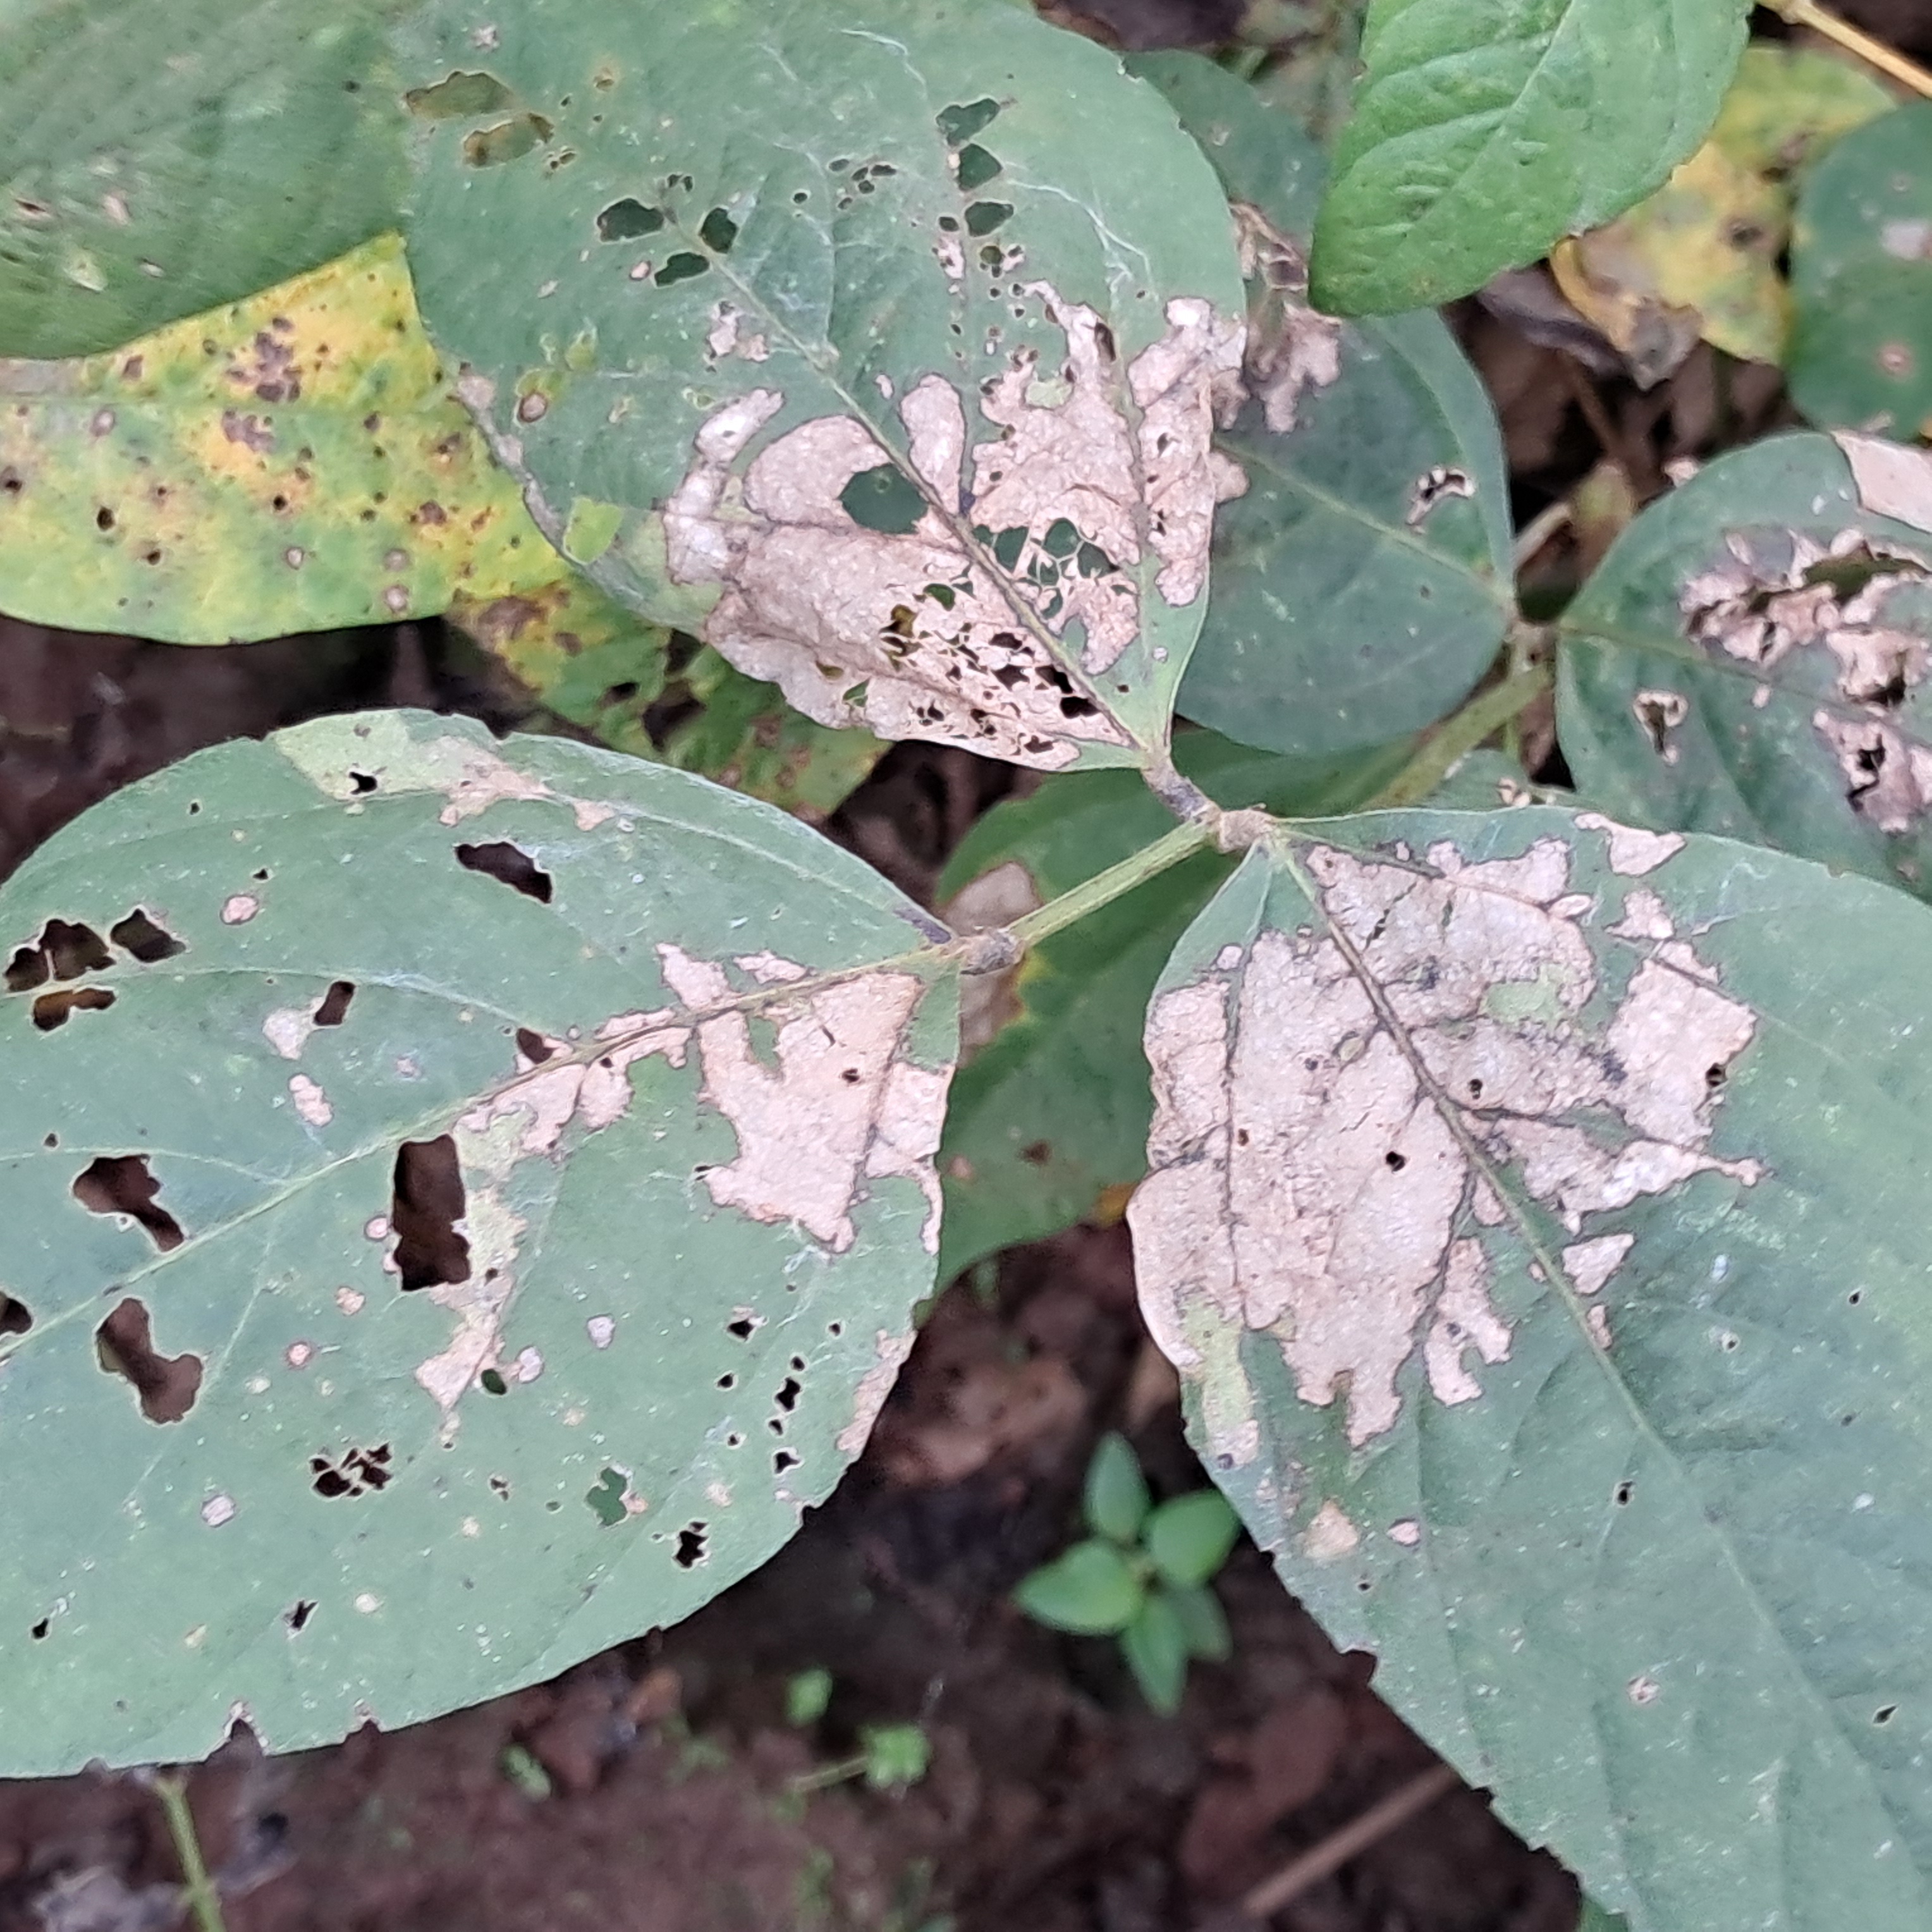
Label: Caterpillar_Semilooper_Pest